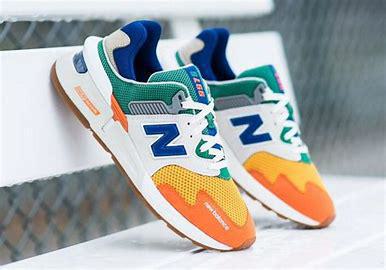
Brand: New
Model: Balance New Balance 997